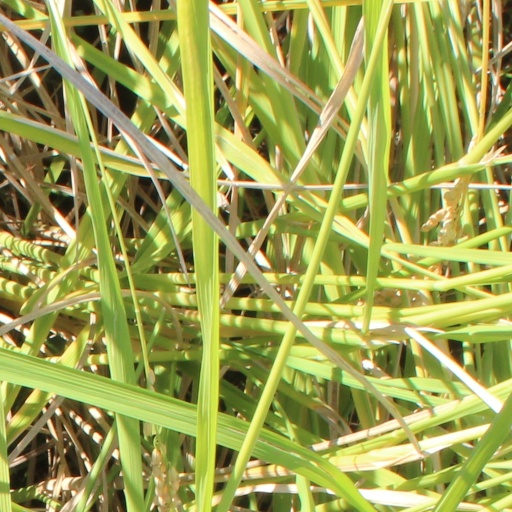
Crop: rice